Ivane Javakhishvili Institute of History and Ethnology

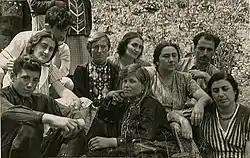
Julieta Rukhadze in archaeological expedition, khevsureti

In the ethnography department of the Institute of History and Ethnology, research was conducted in different directions. Giorgi Chitaia actively studied the issues of material culture and agricultural life, who published several researches on Georgian plowing tools and farming systems, including: "Rachuli plowing", "Ksnuri mountain plow" and others.